178th Attack Squadron

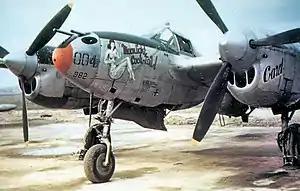
392d Fighter Squadron P-38

Having trained on single engine aircraft, the squadron's pilots were surprised to find Lockheed P-38 Lightnings sitting on Stoney Cross's dispersal pads. Only members of the advance party had any experience flying the Lightning. These pilots had flown combat sorties with the 55th Fighter Group. The change from single engine to twin engine aircraft required considerable retraining for both pilots and ground crew. Although some pilots entered combat with as little as eight hours of flying time on the P-38, in late April the squadron was reinforced by pilots who had trained on the Lightning in the States and were more experienced on the type. However, the lack of instrument training in the P-38 took its toll on the 392d as weather, not enemy action, caused the loss of pilots and airplanes.